Dalhousie goby

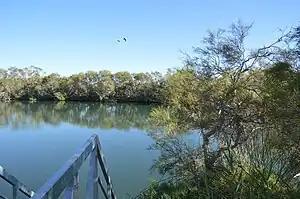
Dalhousie Springs in Witjira National Park

The Dalhousie goby ("Chlamydogobius gloveri") is a species of goby endemic to Australia where it lives in the Dalhousie Springs. This species can reach a standard length of . It feeds on small molluscs, crustaceans and other odds and ends like most other gobies.